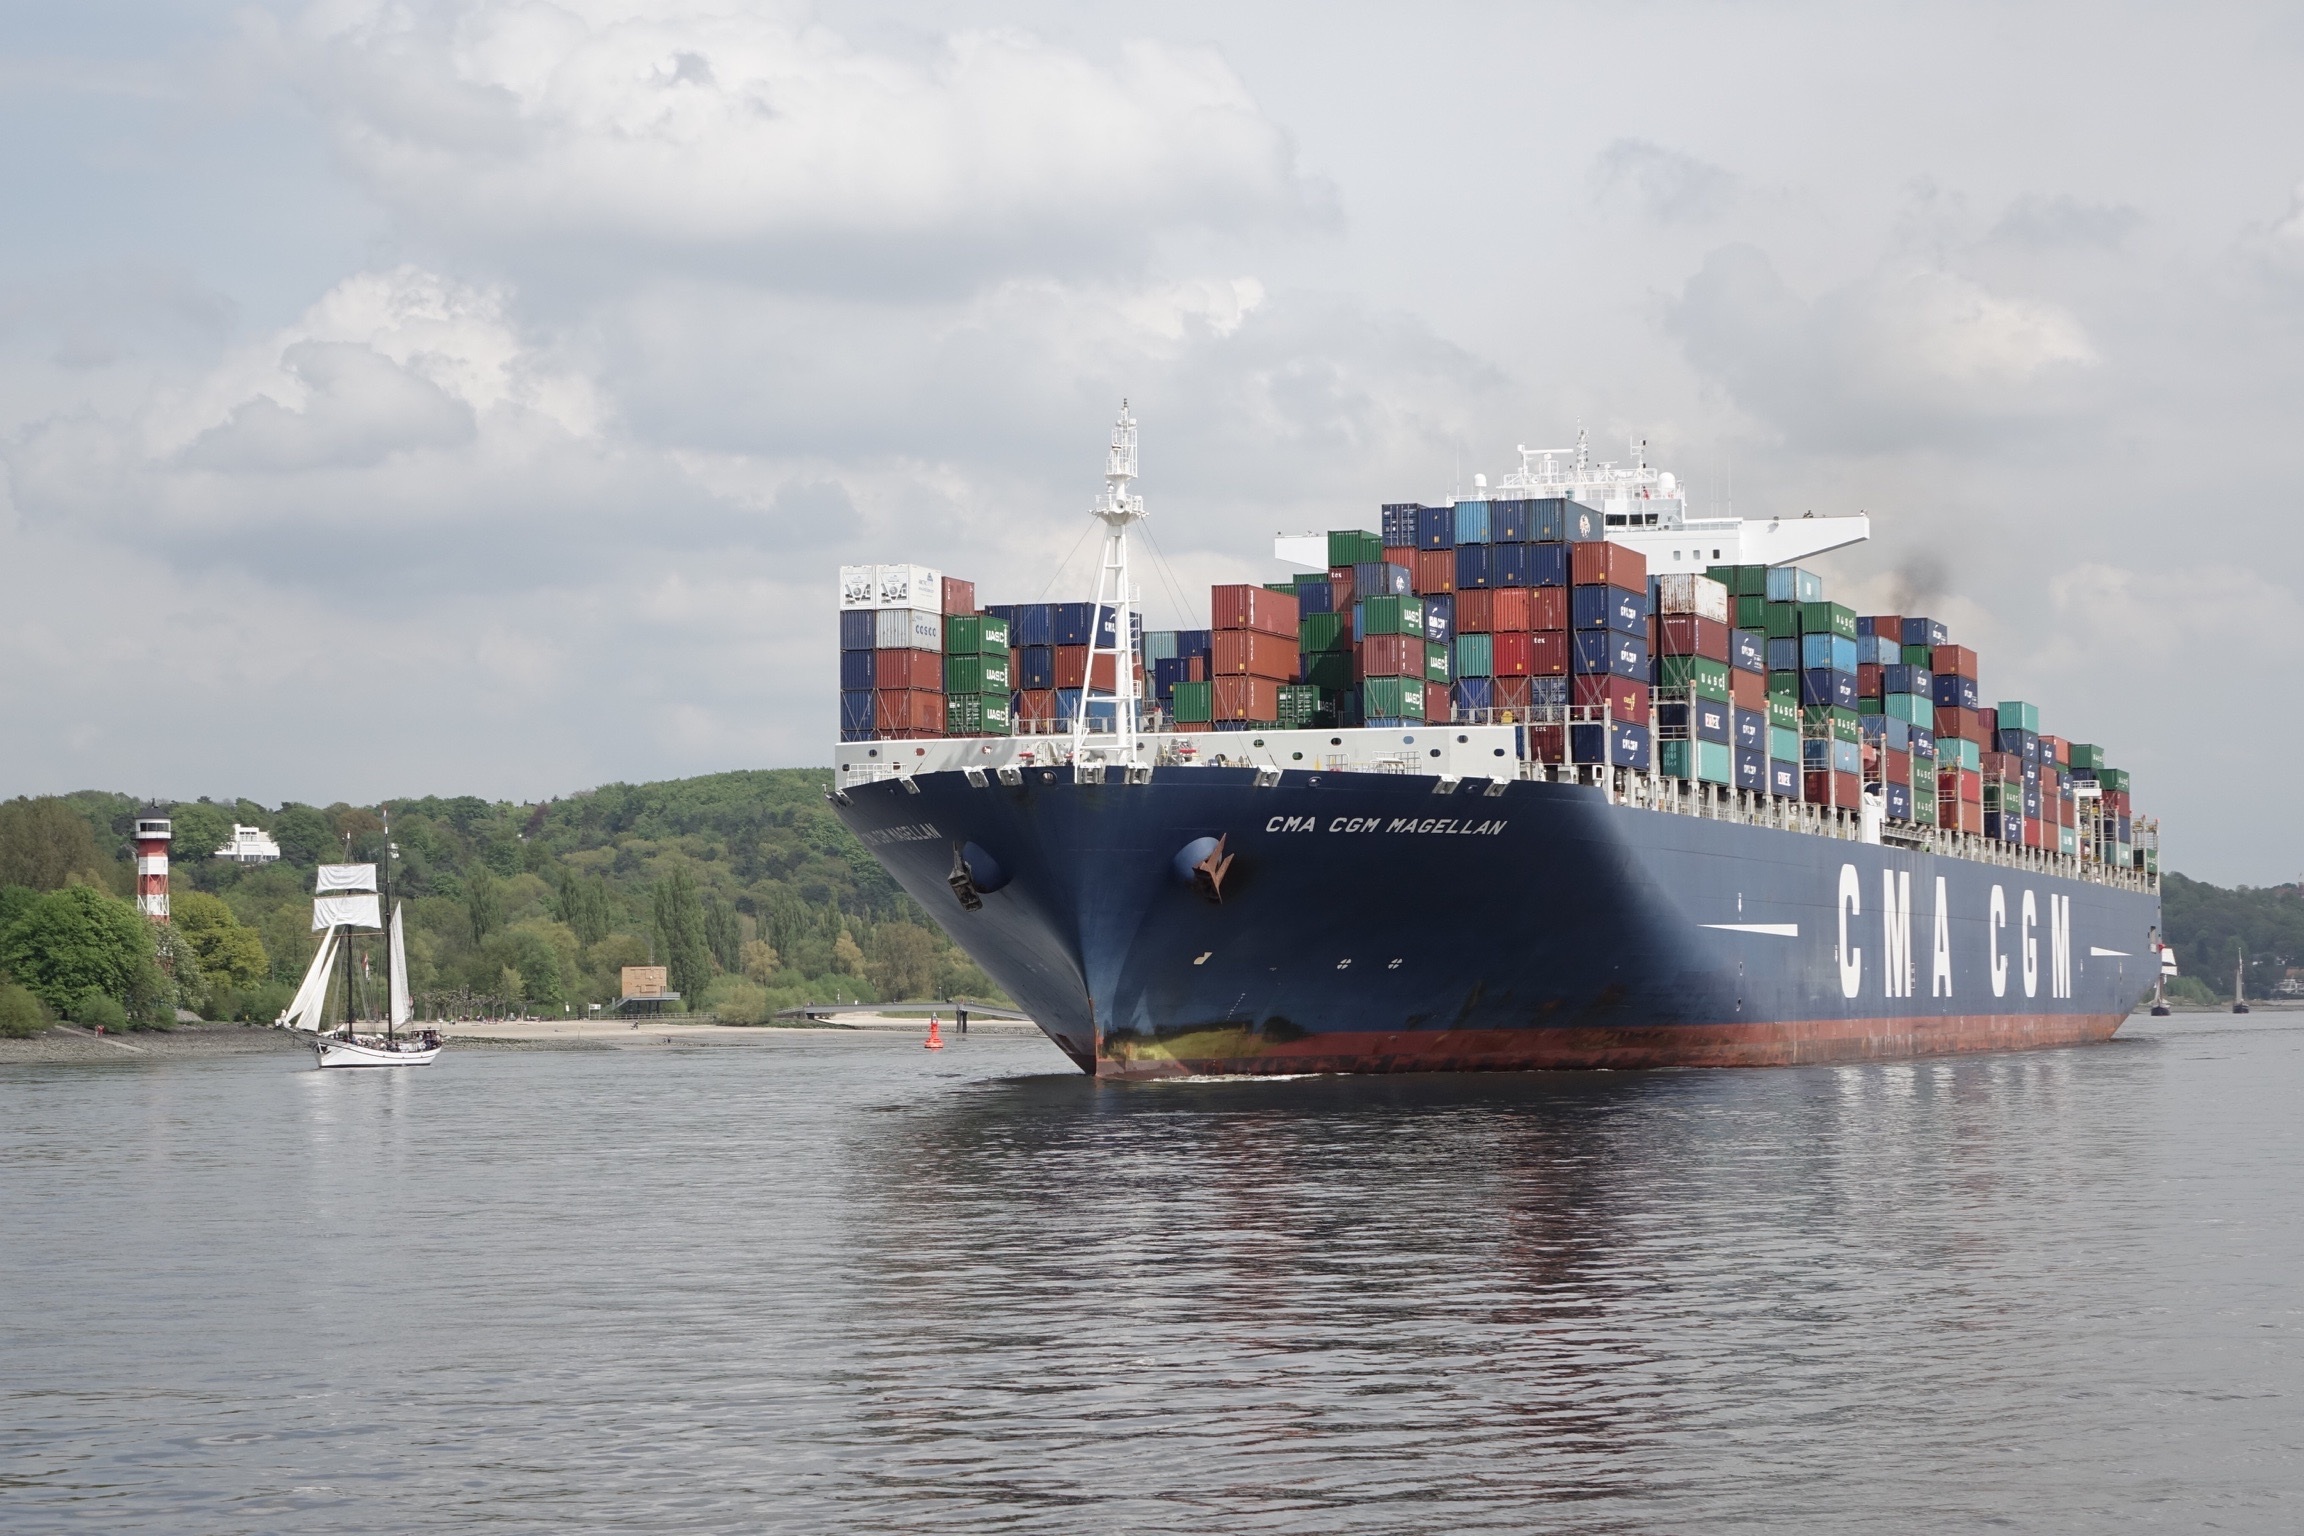
sea, ship, transport, vehicle, harbor, cargo ship, waterway, ferry, channel, tugboat, watercraft, elbe, hamburg, container ship, motor ship, passenger ship, freight transport, tank ship, bulk carrier